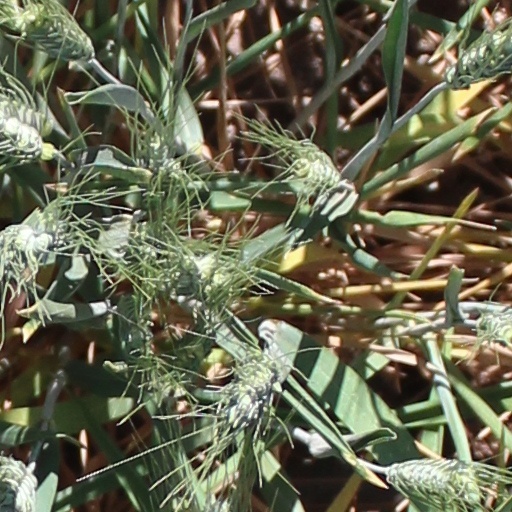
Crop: wheat